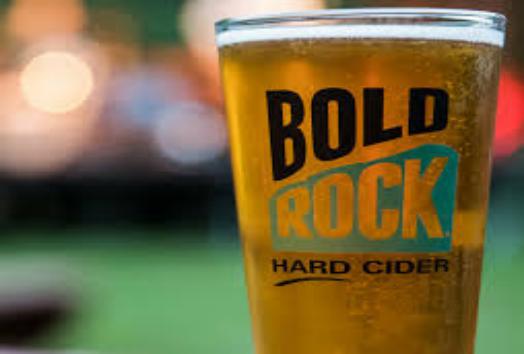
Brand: Bold Rock Hard Cider
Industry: Food